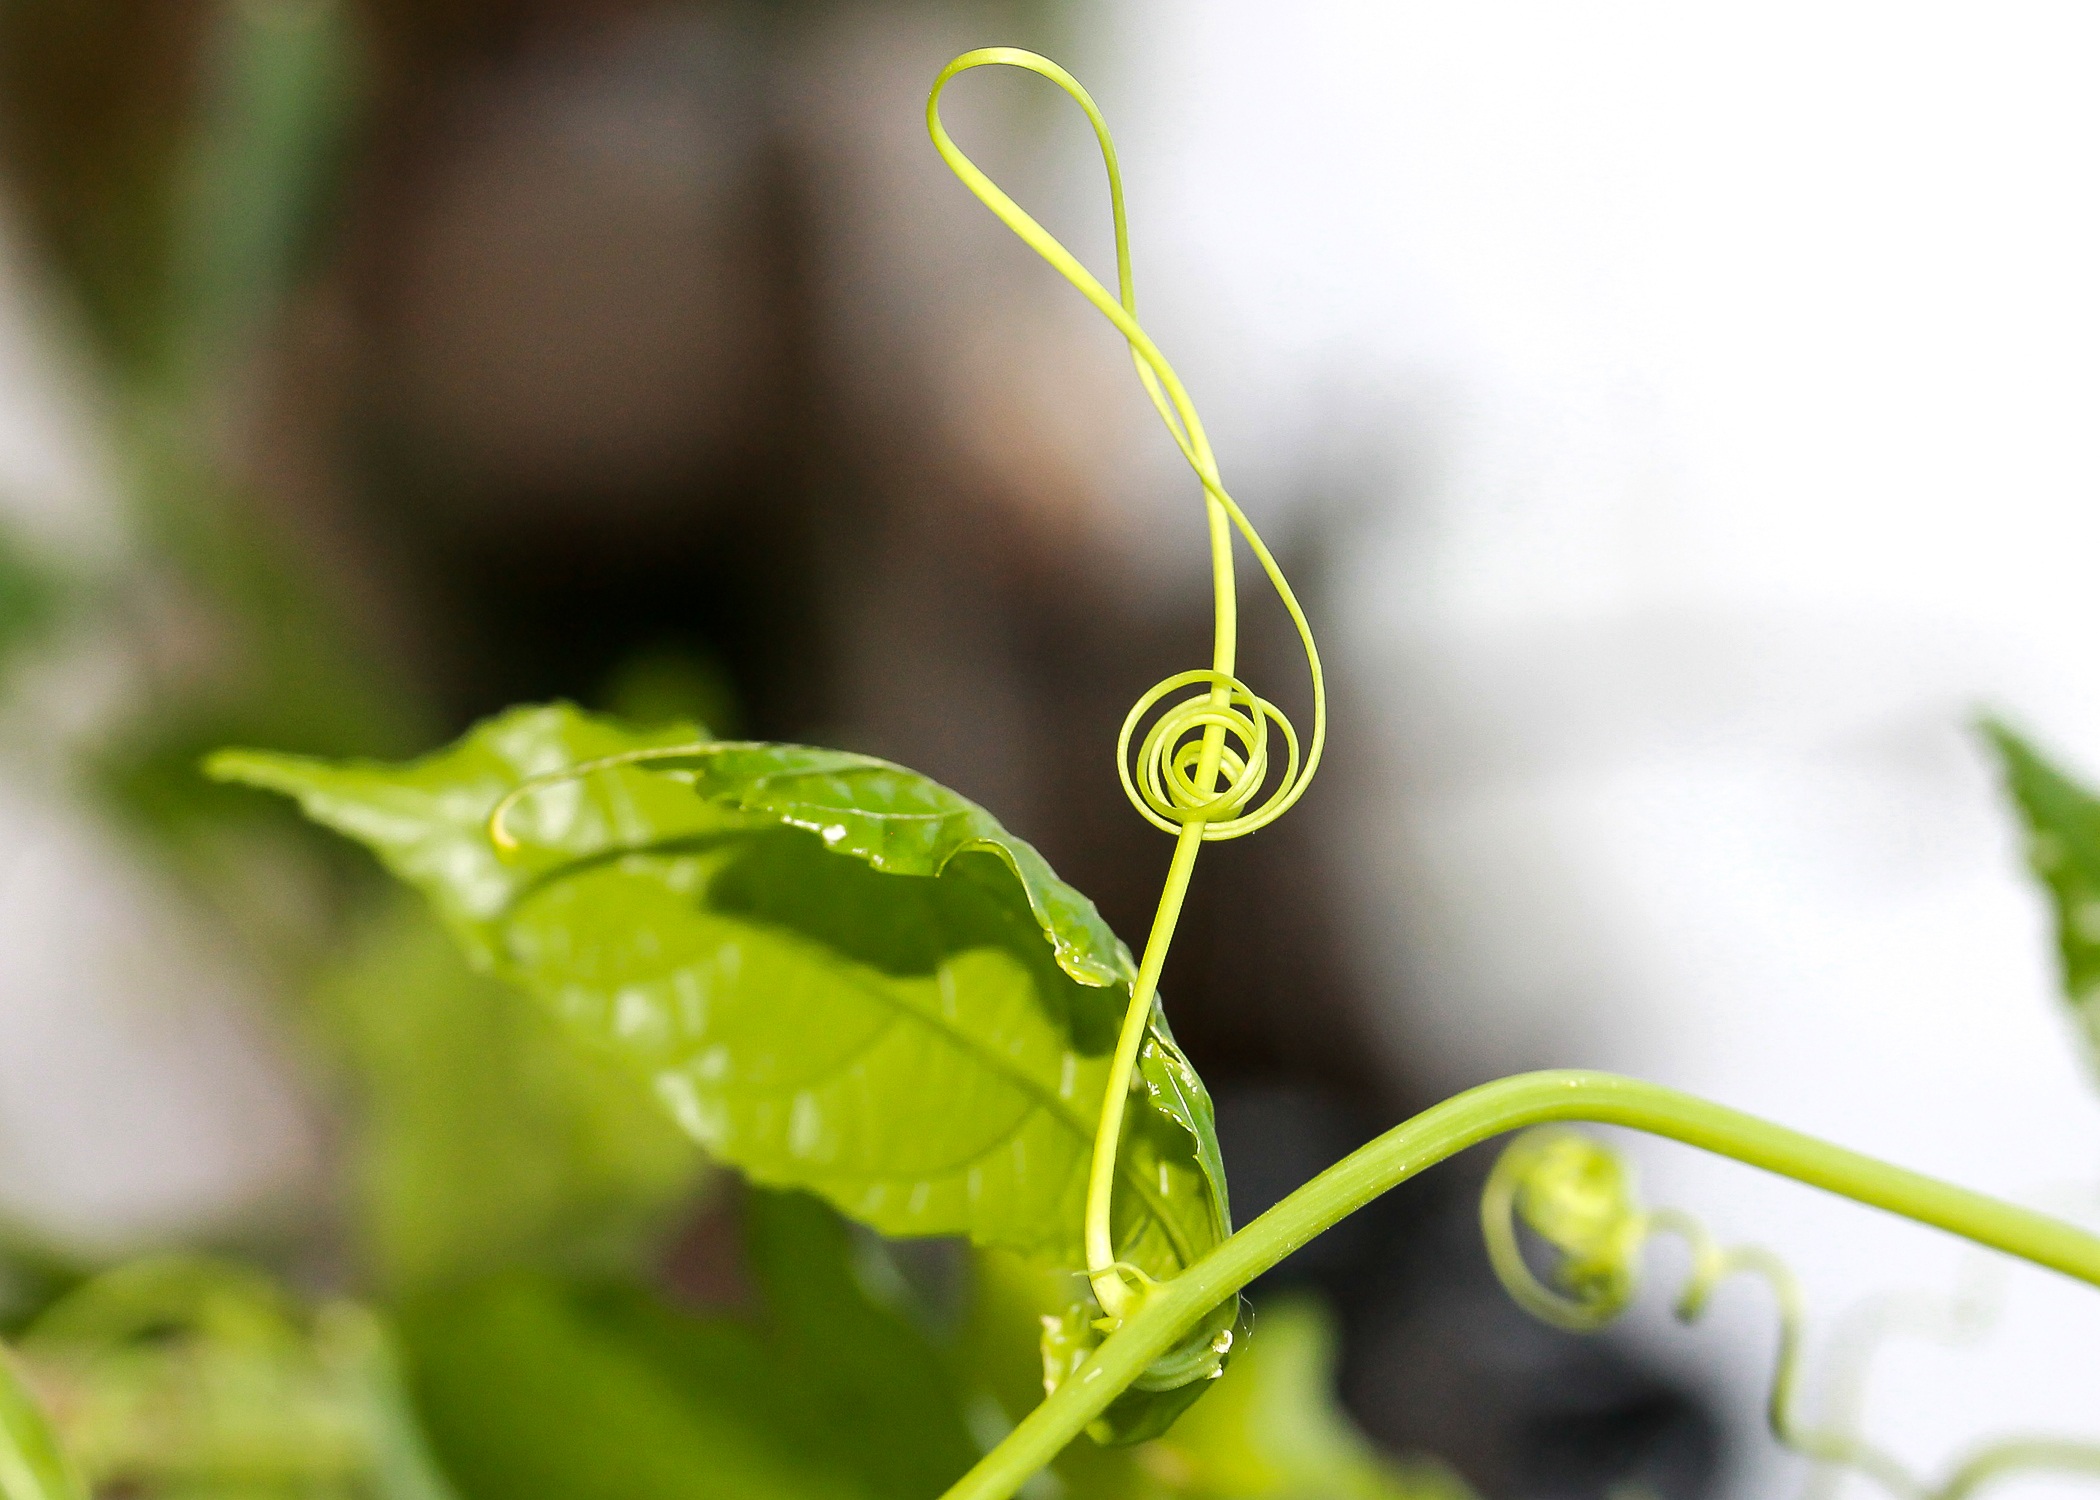
branch, music, plant, leaf, flower, food, green, produce, vegetable, botany, yellow, flora, close up, tendril, macro photography, flowering plant, plant stem, land plant, violin key, g key